Fokker E.IV

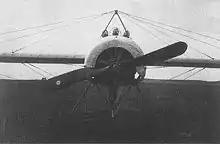
Fokker E.IV's three gun installation, seen "nose-on".

The modified prototype underwent combat evaluation on the Western Front by "Oberleutnant" Otto Parschau in October 1915, making it the first twin-gun fighter in service. Leading German ace Oswald Boelcke evaluated the E.IV at Fokker's Schwerin factory in November. The pilots discovered that mounting the much heavier Oberursel U.III onto the "Eindecker" airframe did not produce a better aircraft - one pilot described it as "practically a flying engine." The inertial and gyroscopic forces of the spinning mass made the E.IV less manoeuvrable than the E.III and any loss of efficiency from the notoriously unreliable engine made the aircraft virtually uncontrollable, requiring the engine to be switched off. Turning under such conditions was exceedingly difficult because the E.IV still used wing warping instead of ailerons. Furthermore, the engine worked well when new, but lost power after only a few hours of operation.